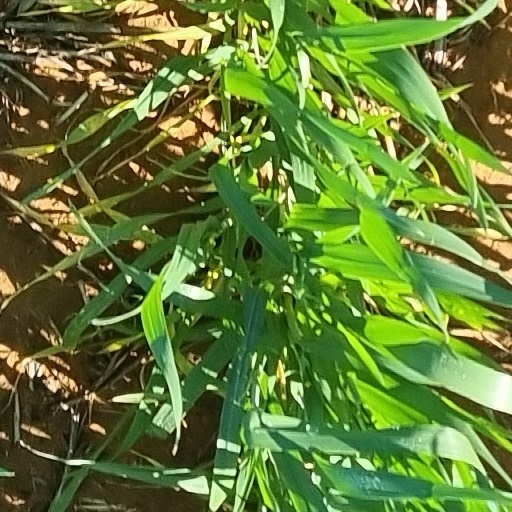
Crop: wheat